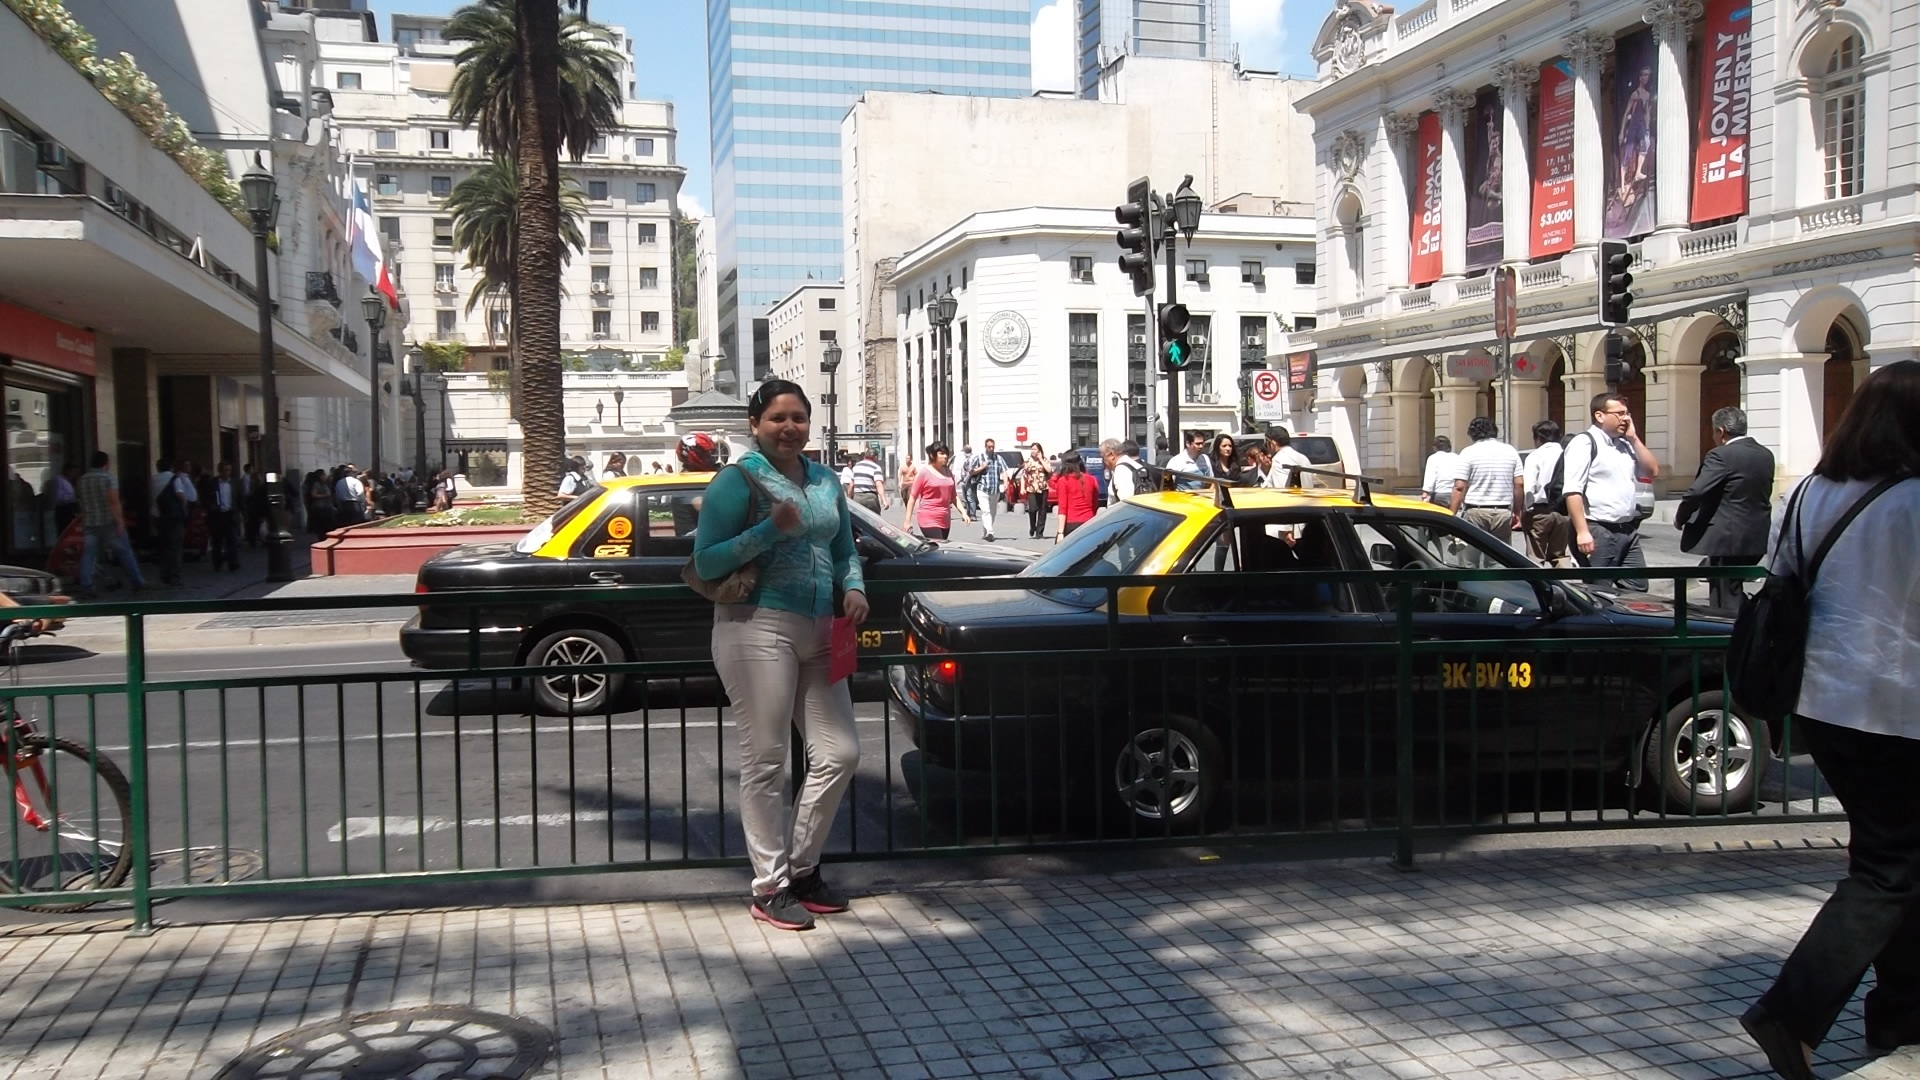
pedestrian, road, street, vehicle